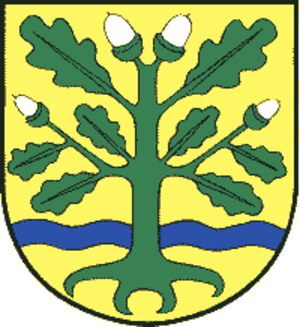
Eggebek est une municipalité allemande située dans le land du Schleswig-Holstein et dans l'arrondissement de Schleswig-Flensbourg. En 2015, sa population est de 2 248 habitants.